Shastriji Maharaj

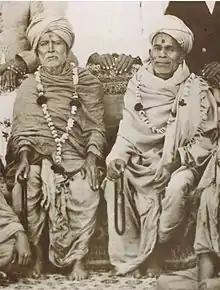
Shastriji Maharaj (left) with his successor Yogiji Maharaj (right)

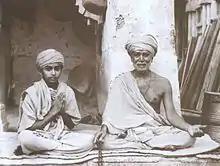
Shastriji Maharaj (right) with the young Narayanswarupdas Swami (Pramukh Swami Maharaj) (left).

Furthermore, the failure of some Vadtal swamis to strictly adhere to the monastic vows dictated by Swaminarayan and fear of some officials that Shastriji Maharaj would install an image of Gunatitanand Swami in the main shrine of the Vadtal temple led to increased harassment. Matters came to a head on 8 November 1905, when several swamis of the Vadtal diocese attempted to murder Shastri Yagnapurushdas by administering poison. The following day, another attempt was made on his life. Despite the danger to his life, Shastriji Maharaj was reluctant to separate from the Vadtal diocese. Instead he decided to go on a preaching tour to nearby villages, thereby putting some distance between himself and the dangerous elements in Vadtal. However, Acharya Lakshmiprasad attempted to spite Shastrji Maharaj for his previous reprimands on the Acharya's immoral liaisons by refusing to grant Shastriji Maharaj permission to leave the temple and preach in the villages.